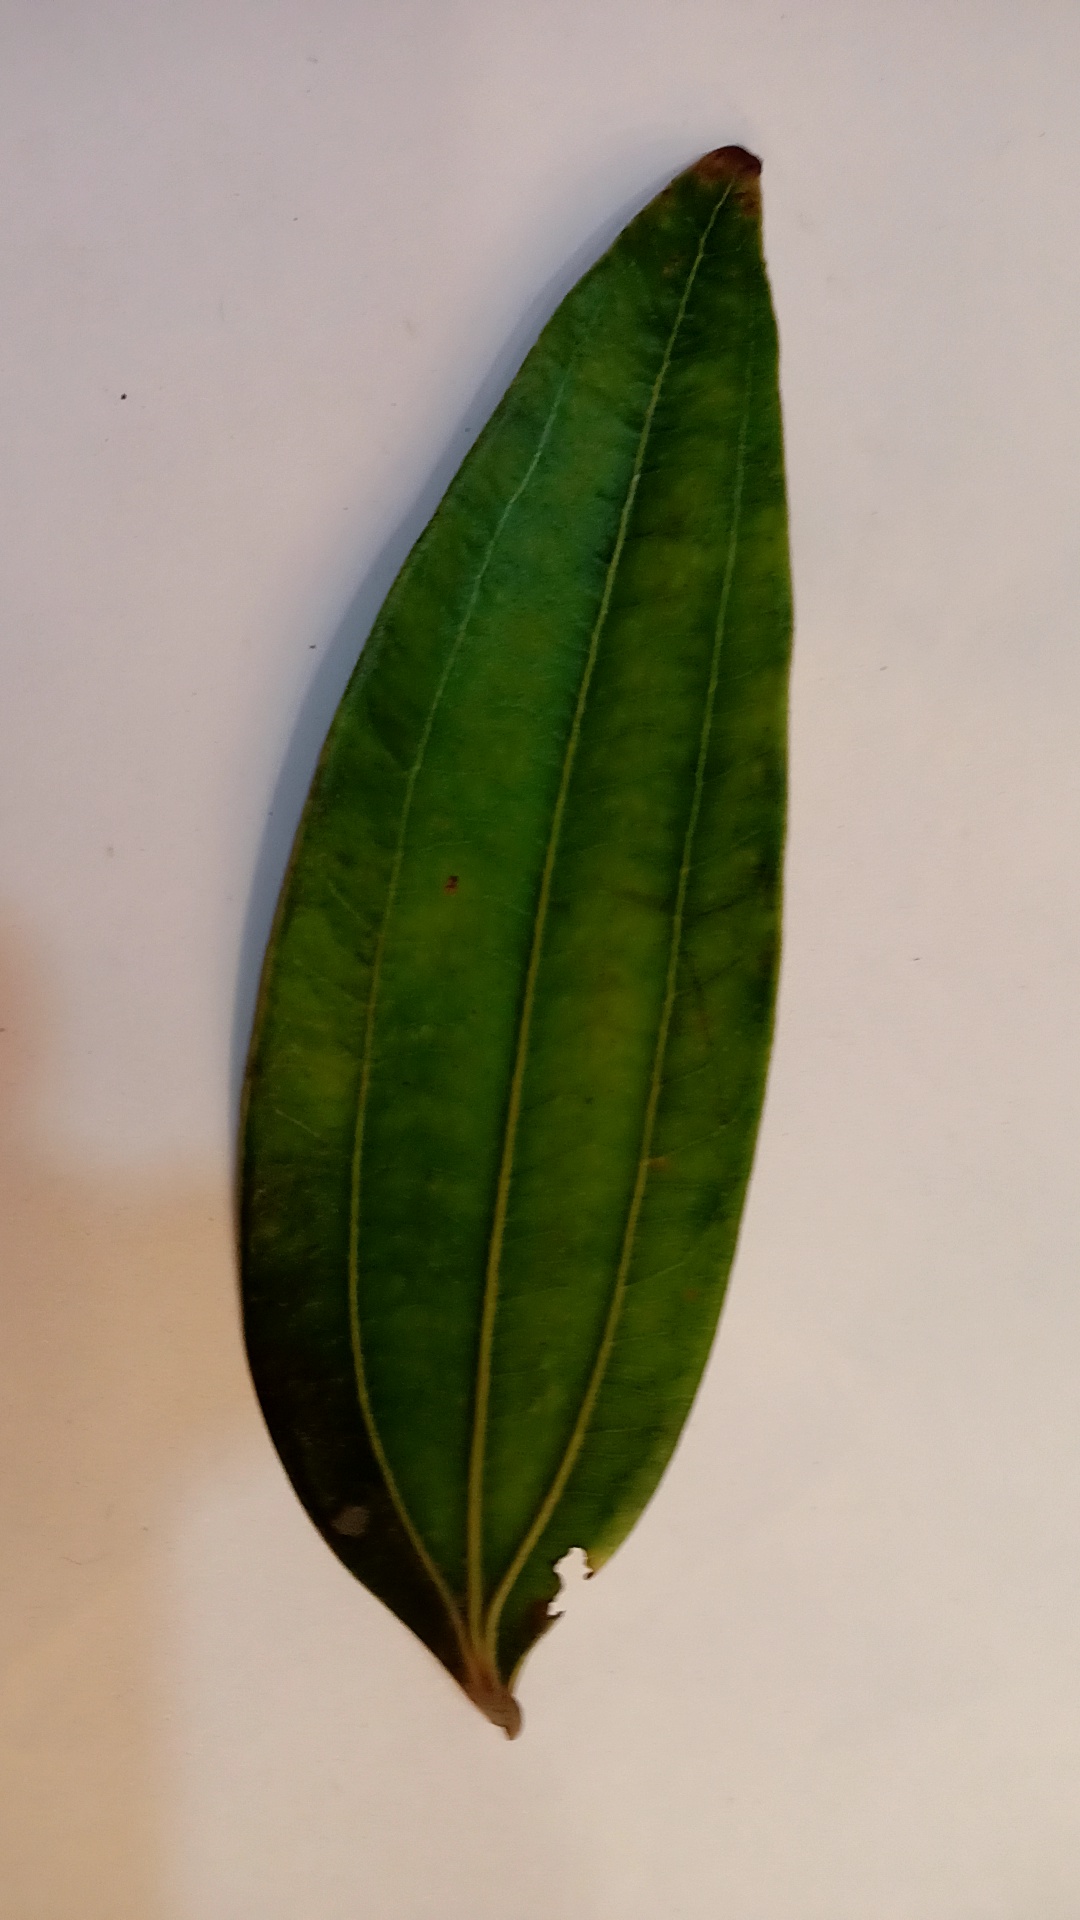
Label: Disease